Coins of Augustus

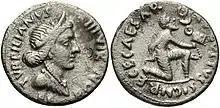
Kneeling Parthian warrior

Since BC, following the assassination of his adoptive father Julius Caesar, Augustus emerged as an independent political figure. In 43 BC, as part of the Second Triumvirate with Mark Antony and Marcus Aemilius Lepidus, he received Senate authorization to mint coins independently. During this period of civil war, various military and political figures minted coins, often using mobile mints without Senate approval. Augustus' pre-imperial coin issues were irregular. Historian M. G. Abramzon identifies four series of Augustus' coins from this period: